Saline Cemetery

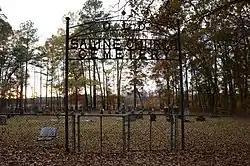

The Saline Cemetery is one of the older cemeteries in Drew County, Arkansas. It is located about west of Wilmar on Allis Road, near the ghost town of Allis. The Allis area was settled in 1860, and local residents established the Saline Associate Reform Presbyterian Church the following year, and the cemetery was established on the church grounds. The oldest inscribed grave dates to 1878, and is that of a member of the Davis family, early settlers whose descendants continue to maintain the cemetery. A number of the area's early settlers are among the more than 100 graves in the cemetery.